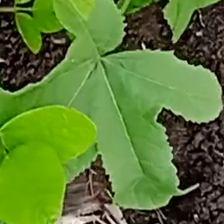
Weed species: Little_Mallow(Malva parviflora)